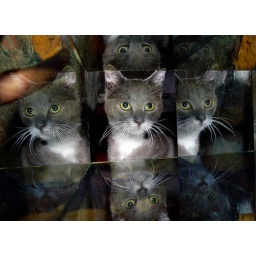
this is taken with a glass box (from an infinity candle made with one-way glass) in front of the lens.